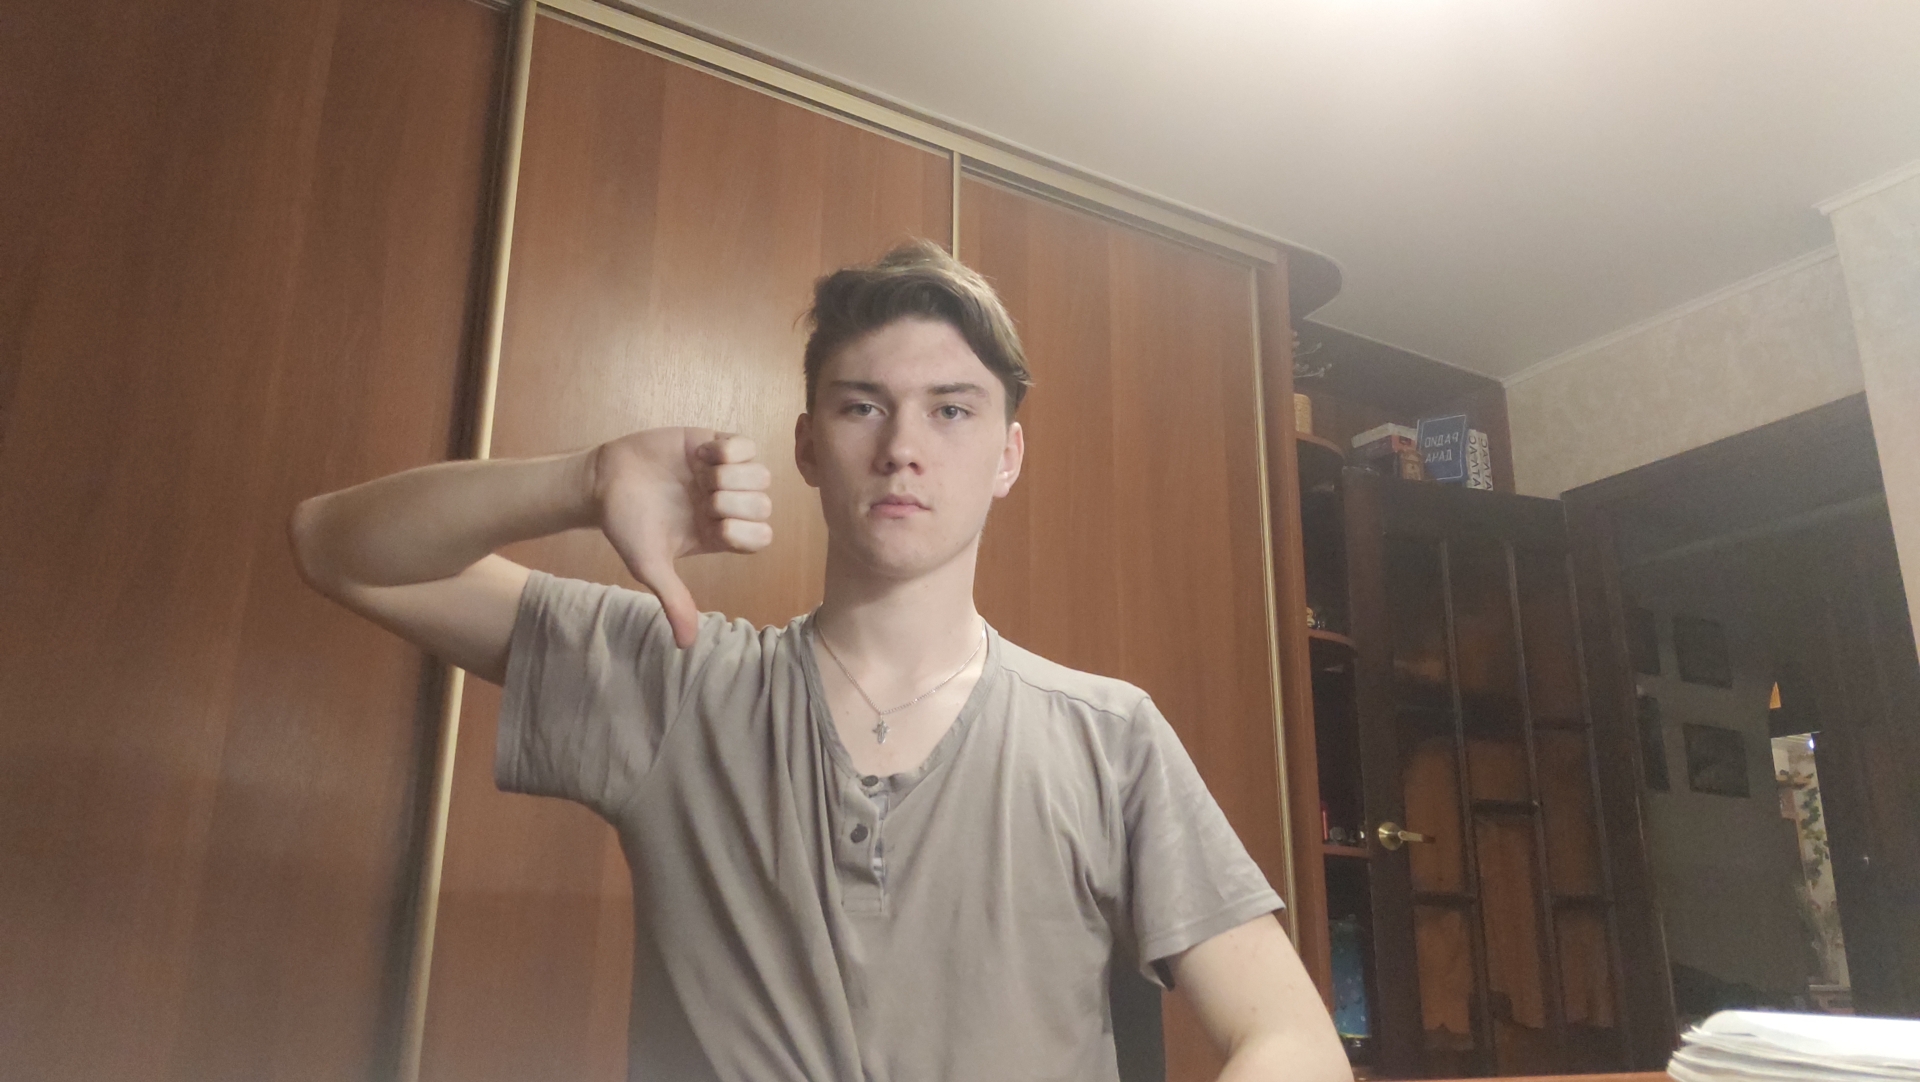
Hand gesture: dislike